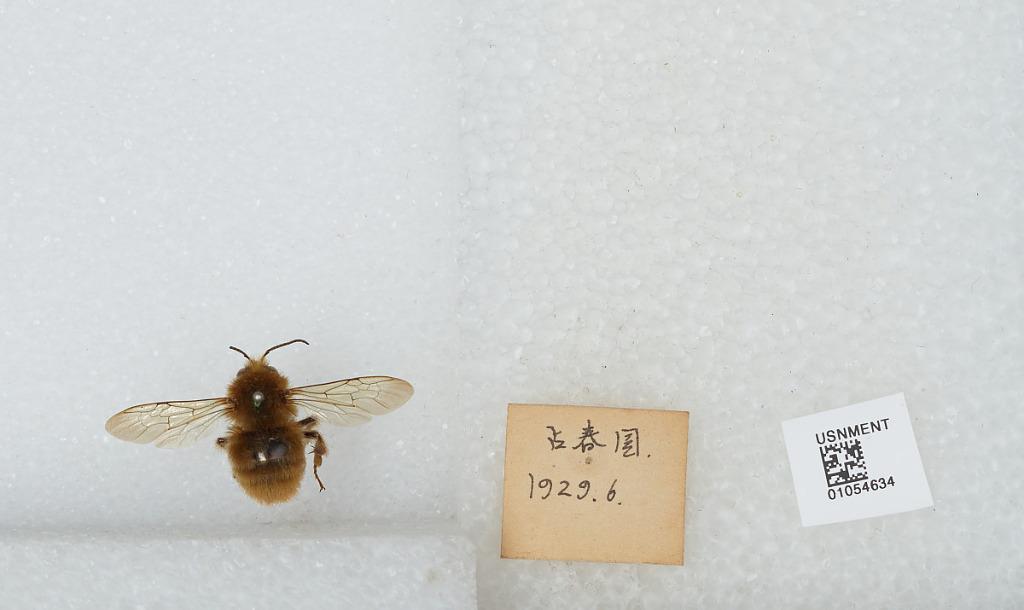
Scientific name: Bombus sp.
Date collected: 1929-6-